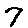
Label: 7